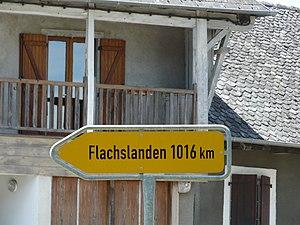
Panneau indiquant la distance jusqu'à la commune jumelée de Flachslanden, Sainte-Fortunade, Corrèze, France.
Sainte-Fortunade est une commune française située dans le département de la Corrèze, en région Nouvelle-Aquitaine.